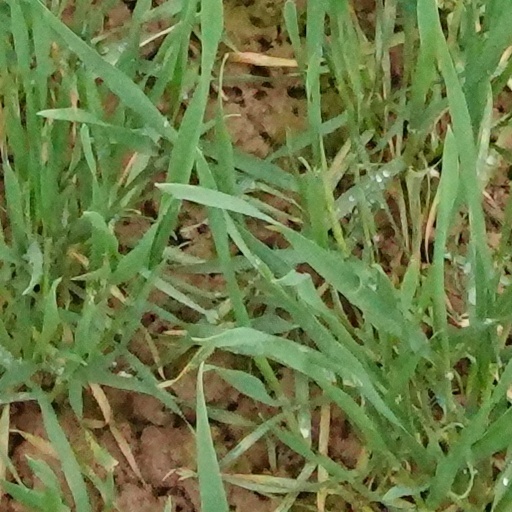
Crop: wheat